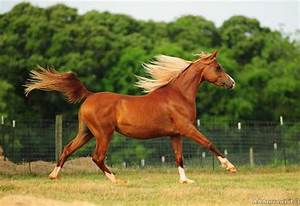
Label: horse